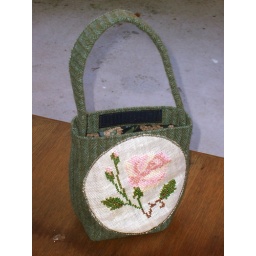
Tweed bag with rose by little sister